John Beswicke

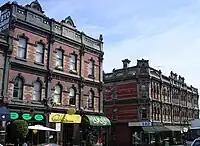

John Beswicke (1847 – 1925) was an architect who practiced in Melbourne between the 1870s and 1915.